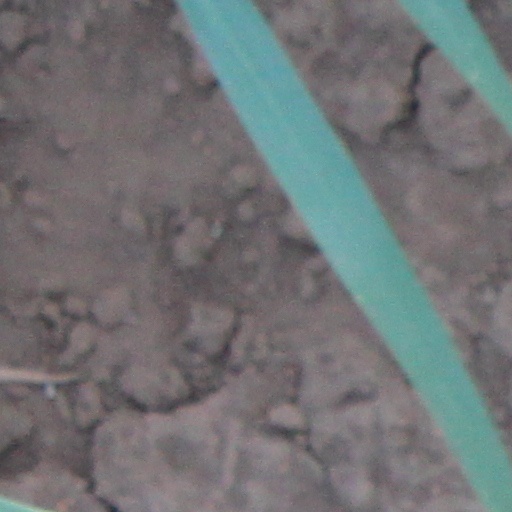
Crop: wheat